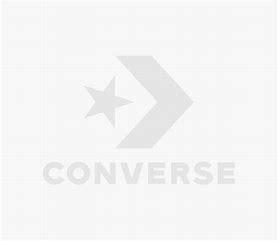
Brand: Converse
Model: Chuck Taylor All Star 70 Hi